Disappearance of Andy Puglisi

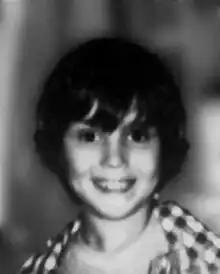
Andy, 1976

The disappearance of Angelo "Andy" Puglisi (born September 2, 1965) is an unsolved case of a 10-year-old American boy who went missing on August 22, 1976, from the Higgins Memorial pool across the street from his apartment in the Stadium Housing Projects, Lawrence, Massachusetts.